Rakesh Satyal

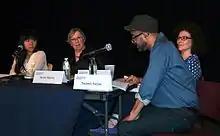
From left to right: Xiaolu Guo, Robie Harris, Satyal and Lynne Tillman speaking on the effect of government surveillance on author self-censorship, with other authors at the 2014 Brooklyn Book Festival

With the exception of a few years in the world of branding, Satyal has worked in book publishing since 2001, when he was an intern at Random House. He worked at what was formerly known as the Doubleday Broadway Publishing Group, then HarperCollins, then Atria Books, a division of Simon & Schuster. He is currently an Executive Editor at HarperOne, a division of HarperCollins. Over the course of his career, he has worked with such authors as Tori Amos, Clive Barker, Common, Daniel Lavery, Janet Mock, Terry Castle, Paulo Coelho, Joey Graceffa, Vestal McIntyre, Armistead Maupin, Michael Arceneaux, Chasten Buttigieg, Anuradha Roy, Rahul Mehta, Ann Powers, and Paul Rudnick.